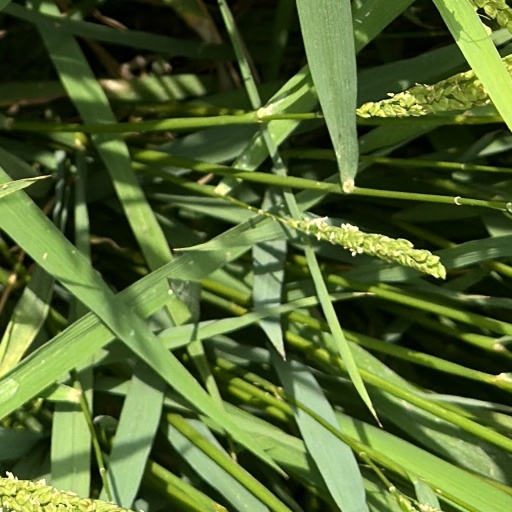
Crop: rice